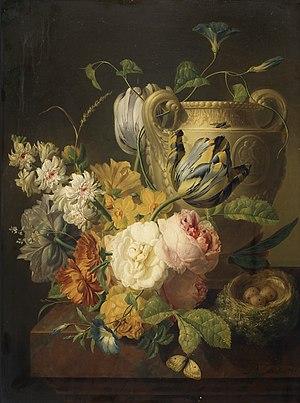
Pieter Faes, né le 14 juillet 1750 et mort le 22 décembre 1814, est un peintre Flamand de natures mortes et de fleurs.